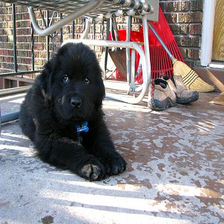
Species: dog
Breed: newfoundland